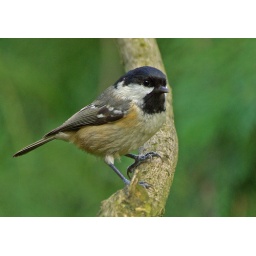
This is my first attempt at sitting with a camo net over my head near my bird feeders